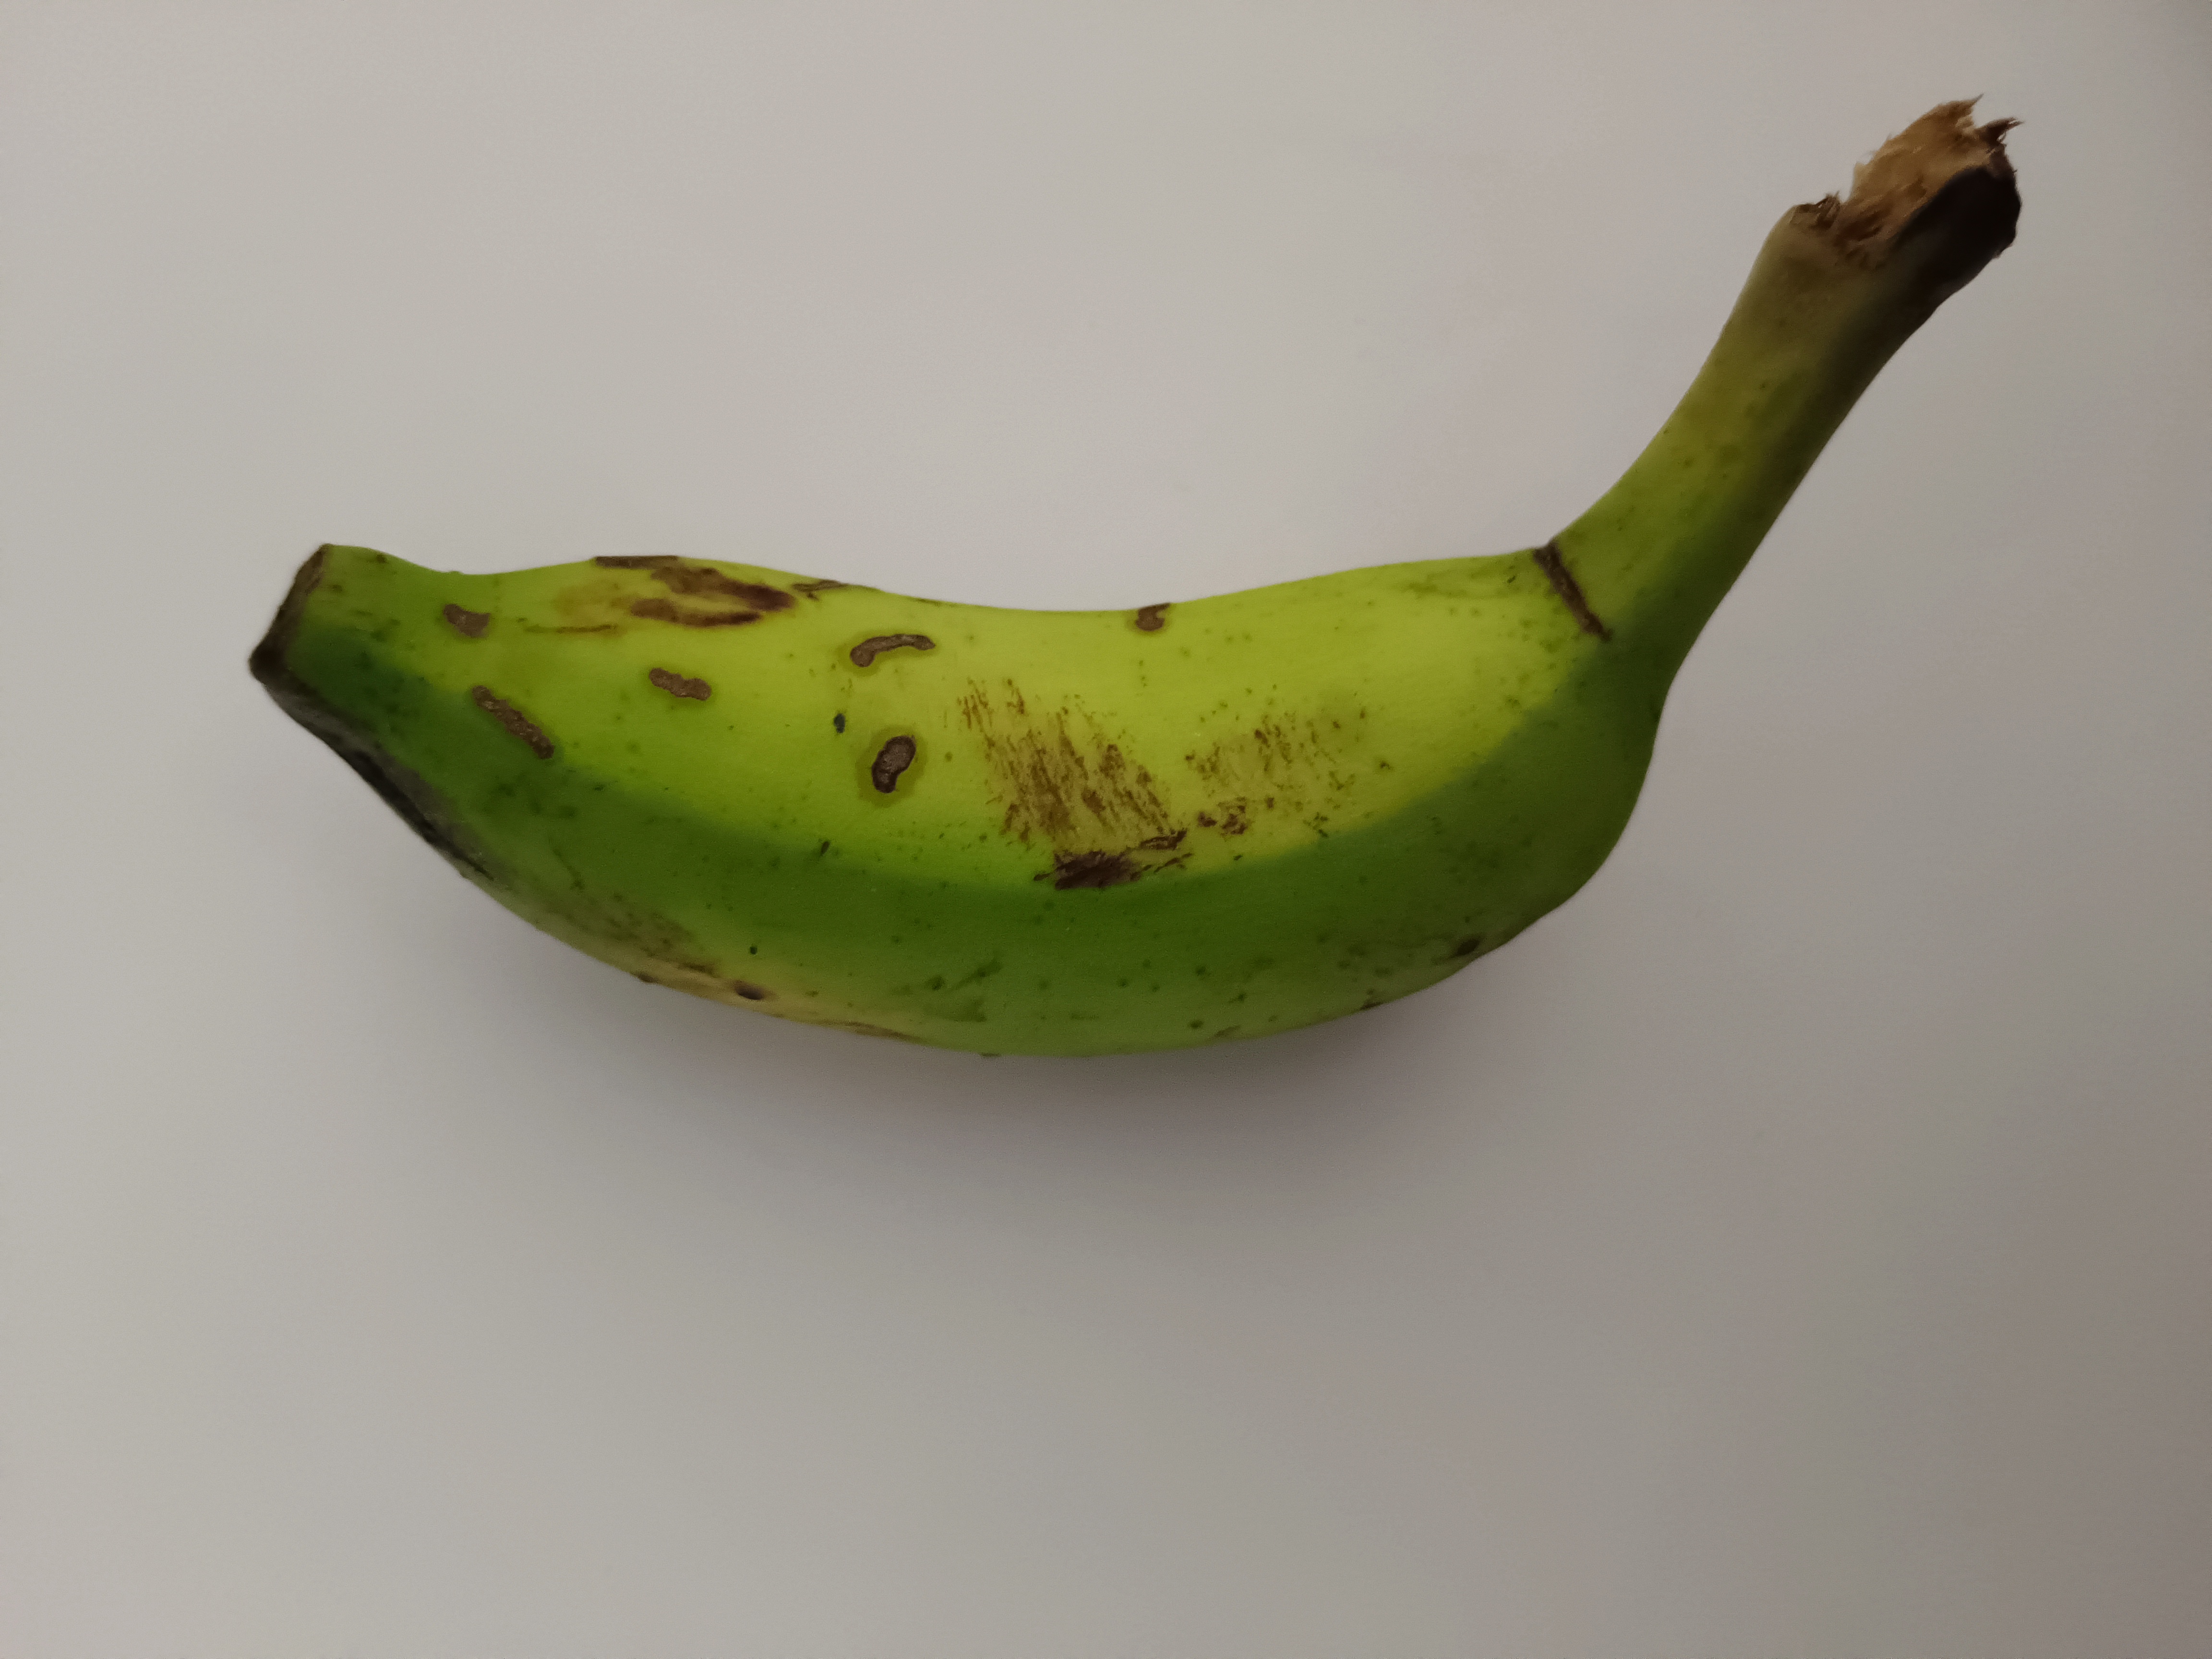
Banana variety: Champa